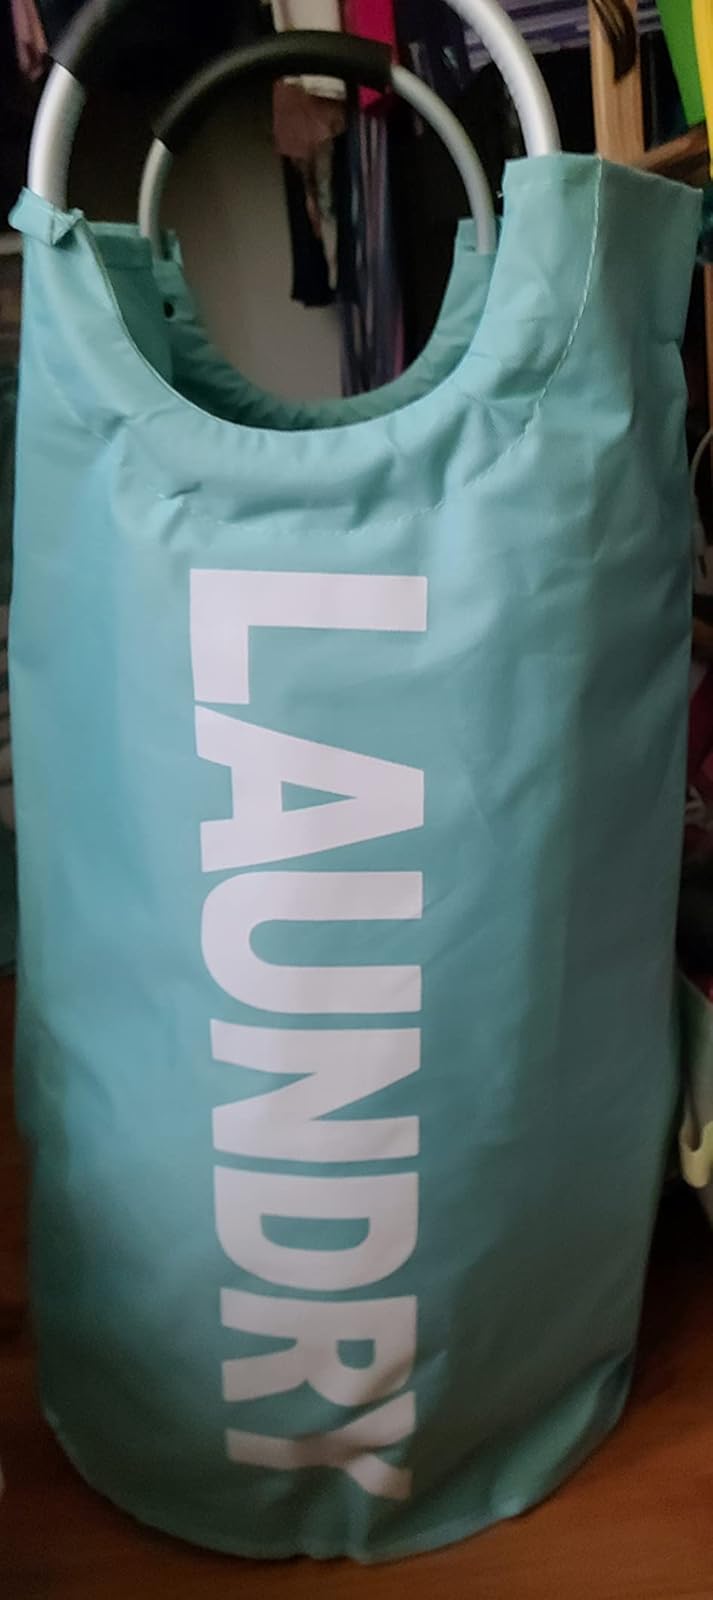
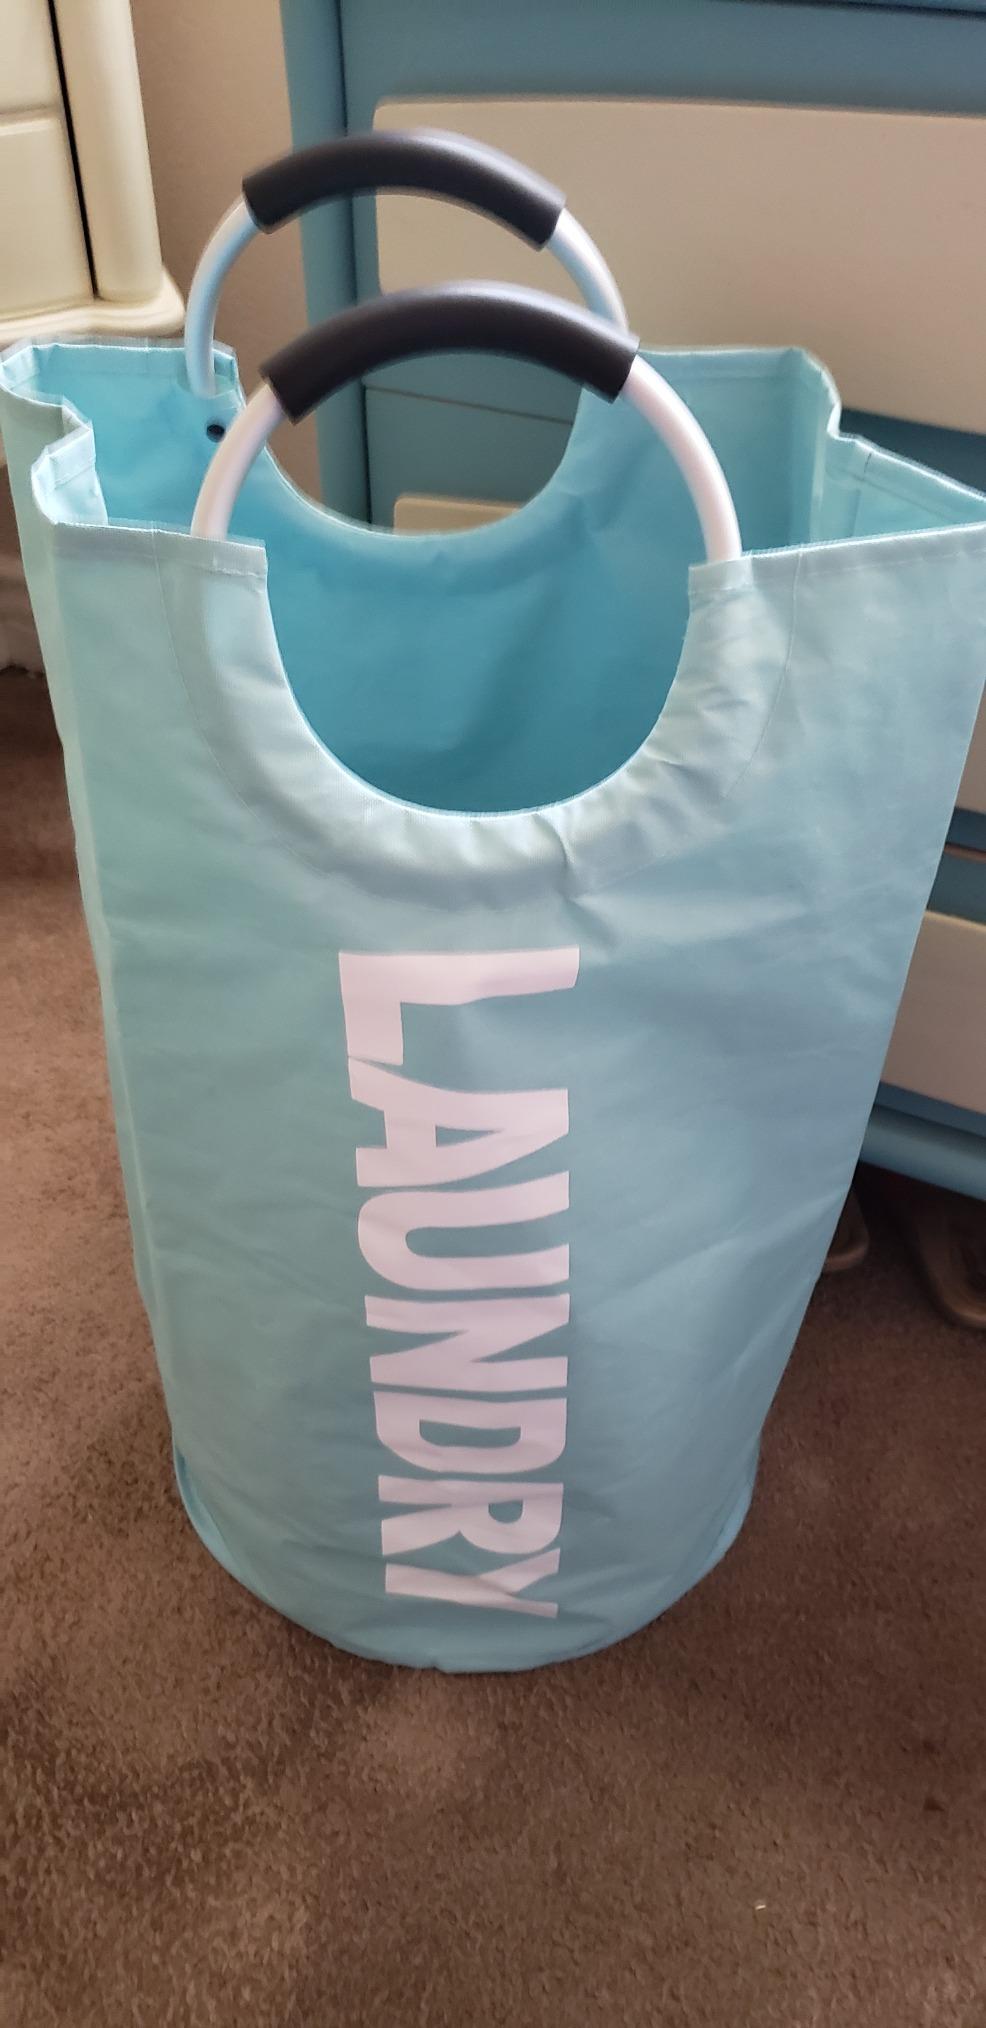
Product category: items_hamper
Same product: yes